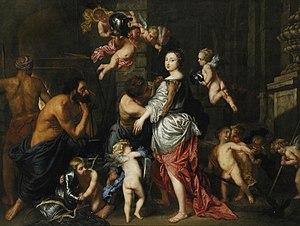
Pieter Thijs, Peter Thijs ou Pieter Thys est un peintre flamand de portraits ainsi que de peintures religieuses et d'histoire. Artiste très réussi, il reçoit beaucoup de commissions des cours de Bruxelles et de La Haye ainsi que des nombreuses institutions religieuses. Son œuvre est proche du style courtois et élégant d'Antoine van Dyck et ses suiveurs.